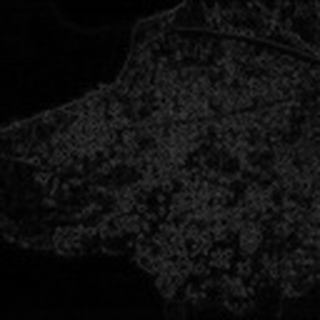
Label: cotton_aphids